Aurora Aspegren

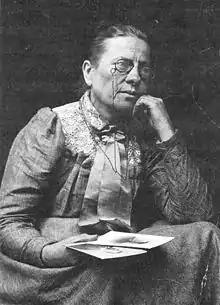
Aurora Aspegren

Maria Aurora Olivia Aspegren (1844–1911) was a Finnish stage actress. She belonged to the elite of the pioneer generation of actors at the Finnish National Theatre.